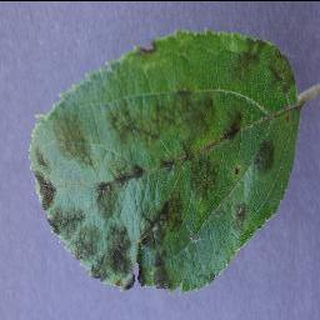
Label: apple_apple_scab